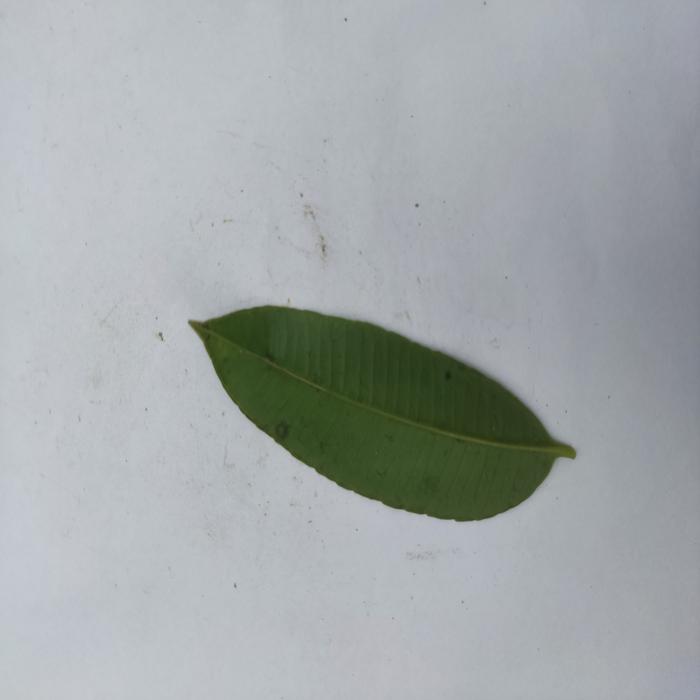
Crop: Hog Plum
Leaf condition: Heathy_Leaf